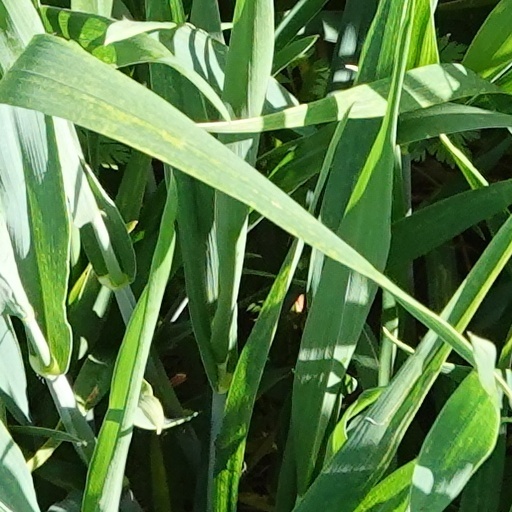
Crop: wheat